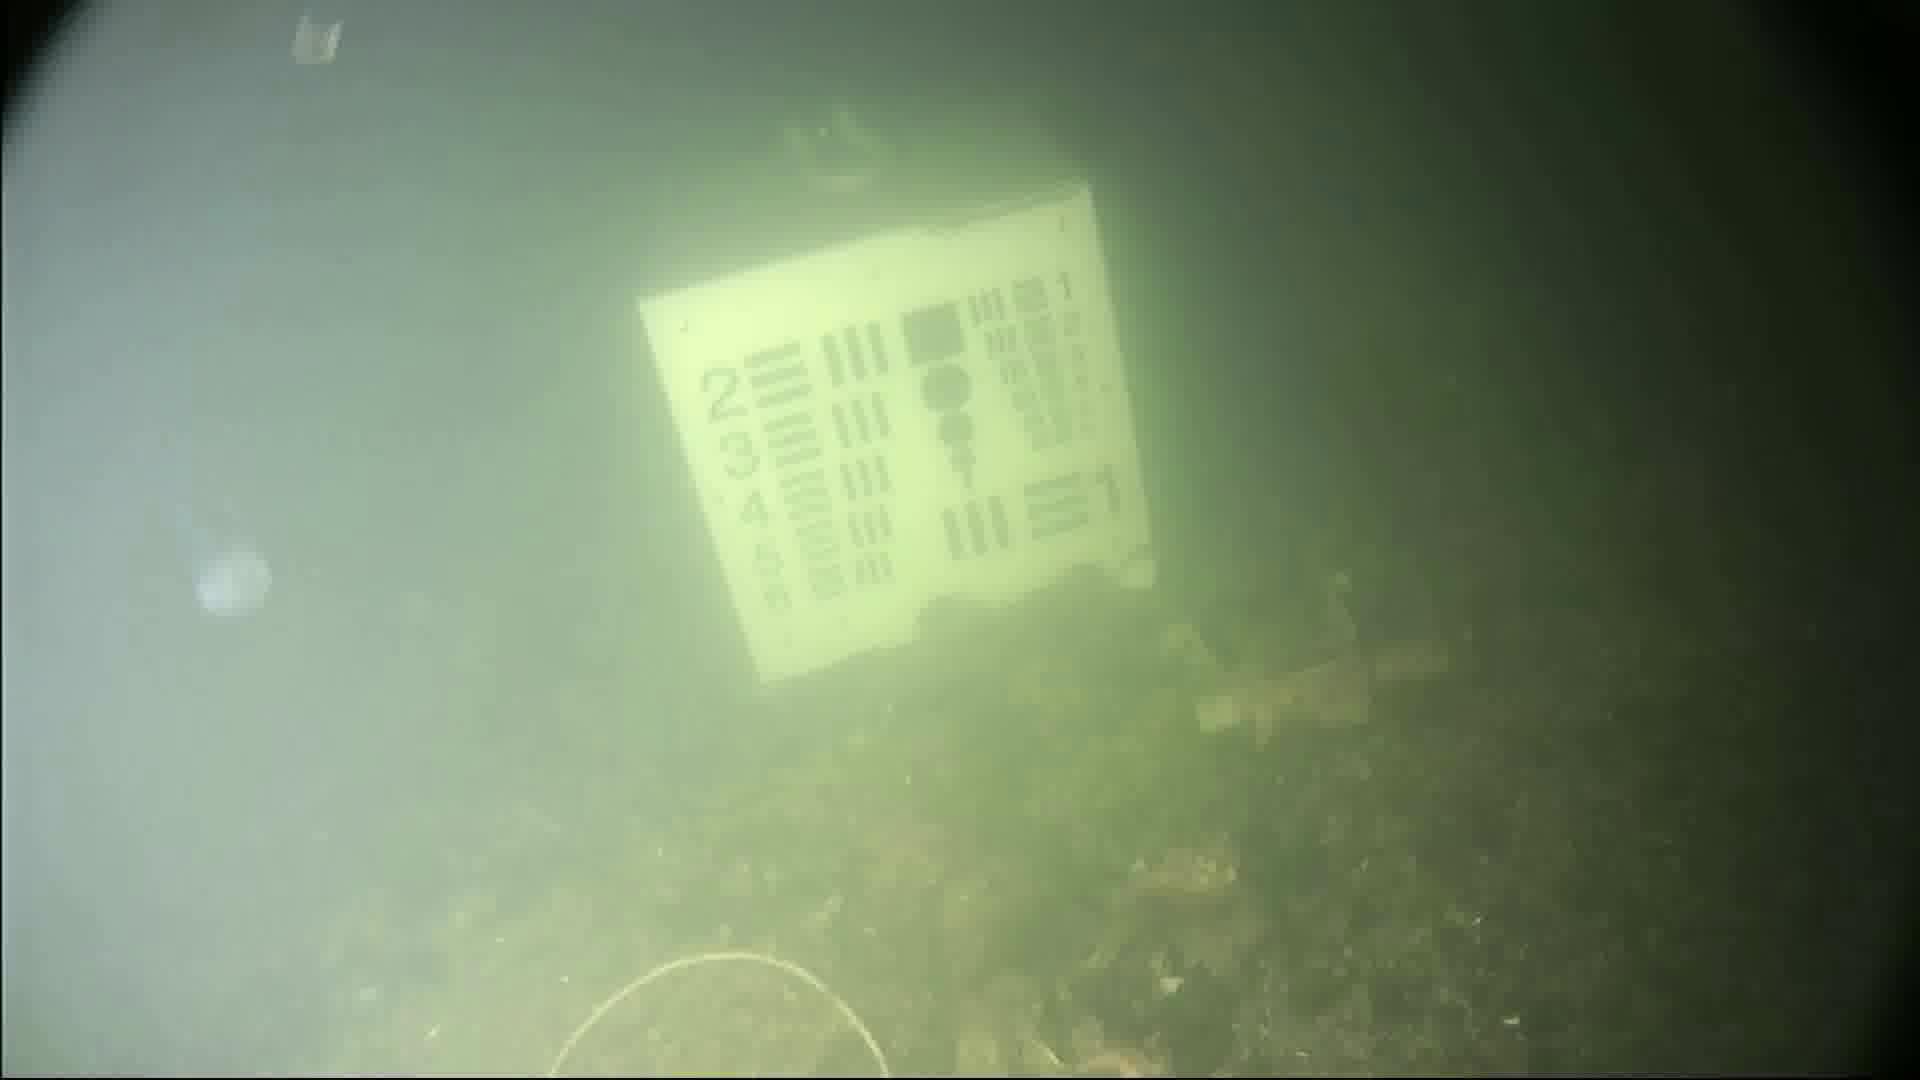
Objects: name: jellyfish